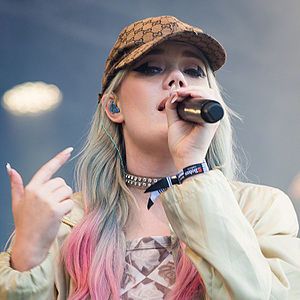
Josefine Jinder
Jinder på scenen under Stavernfestivalen i Norge, 2016